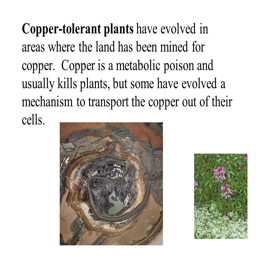
copper - tolerant plants have evolved in areas where the land has been mined for copper .